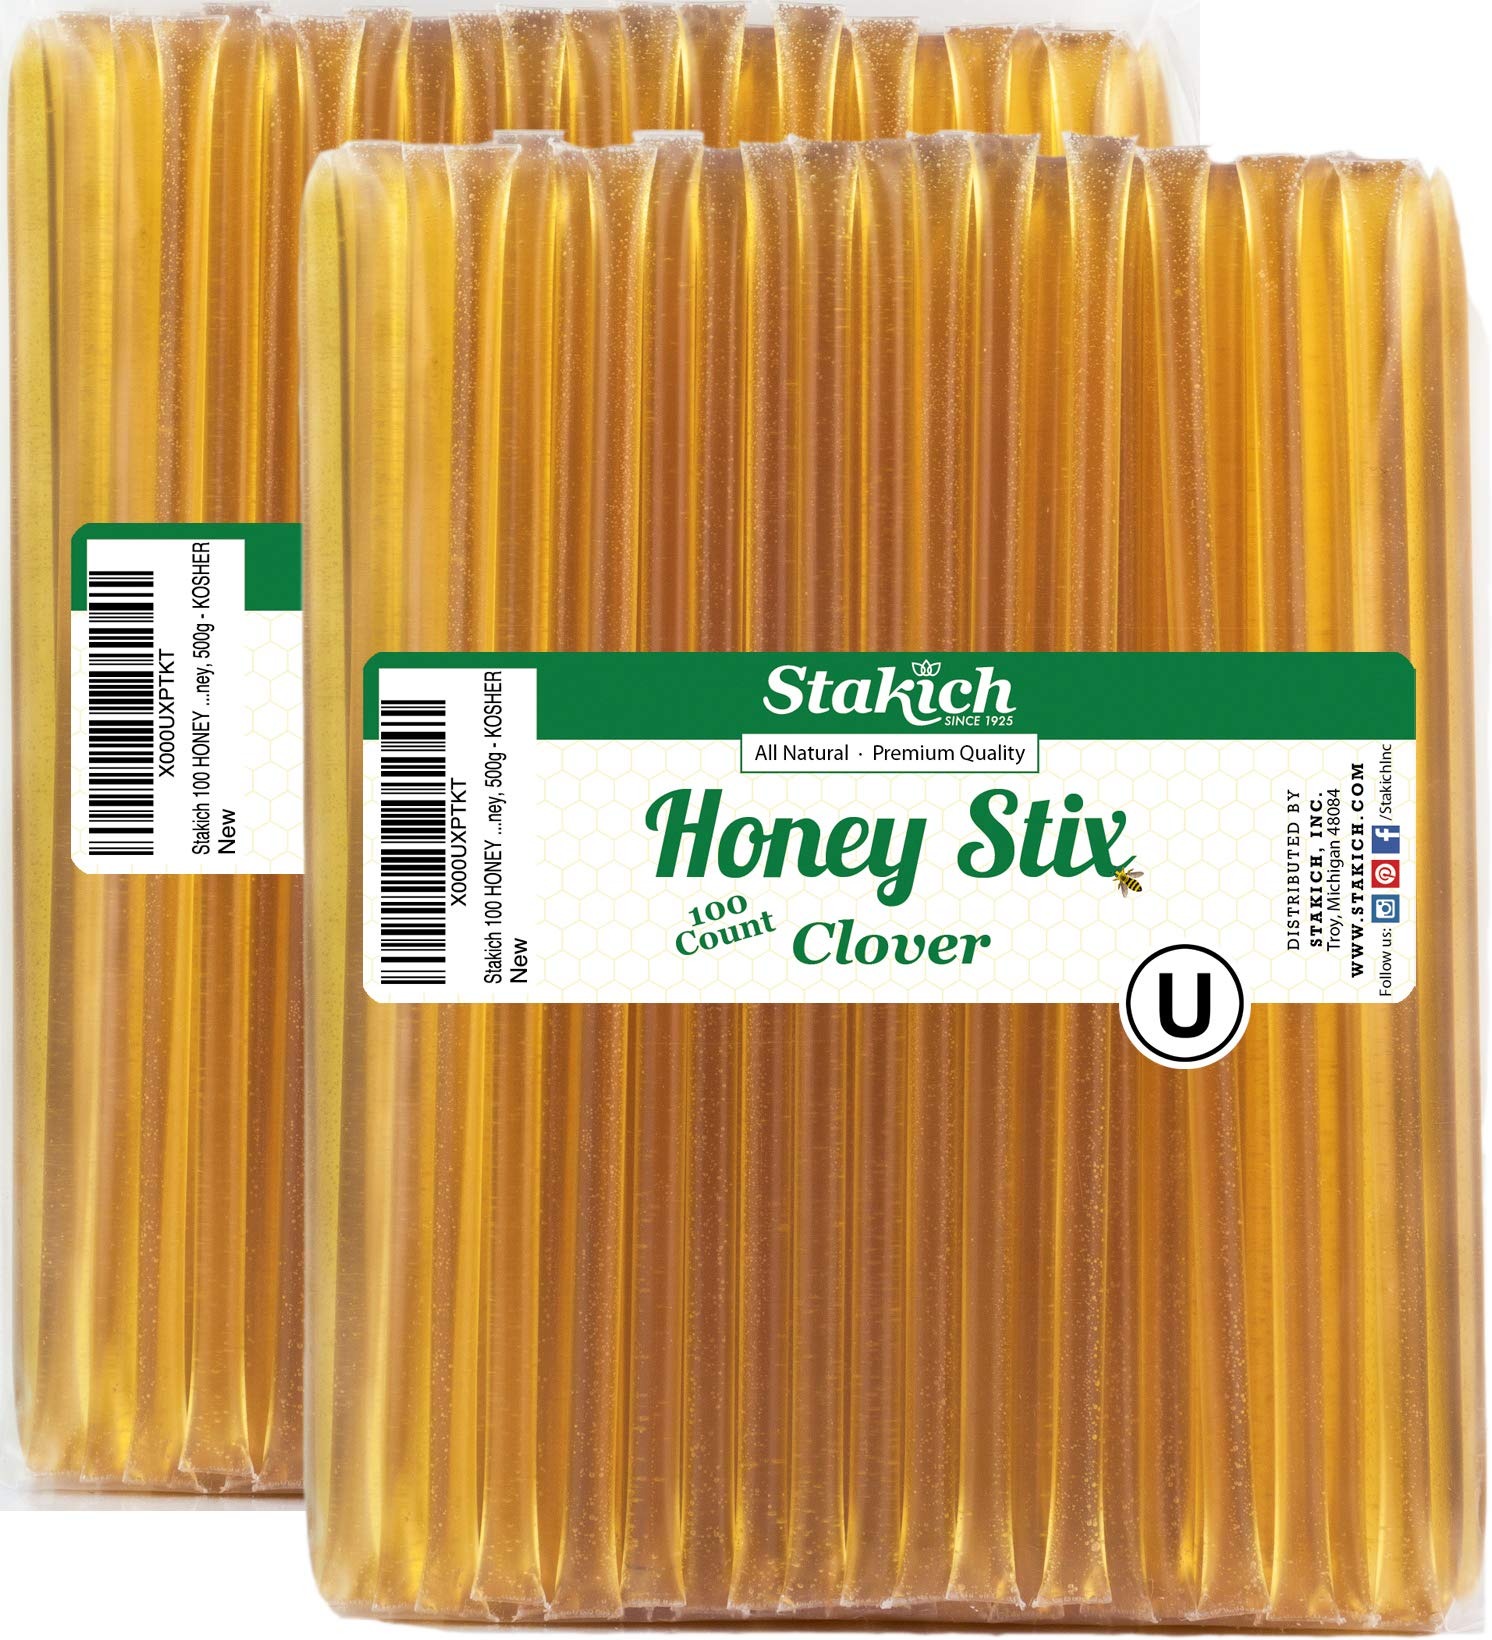
Item Name: Stakich Clover Honey stix (200 Count)
Bullet Point: honey
Product Description: Stakich Clover Honey Stix are great for sweetening a beverage or as a healthy and delicious snack. There are 5 grams of pure U.S. Grade A clover honey in each honey stick. Our no-mess packaging makes it easy to open and is excellent for travel. Naturally delicious, conveniently nutritious!
Value: 200.0
Unit: Count

Price: 39.95